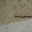
Label: worm